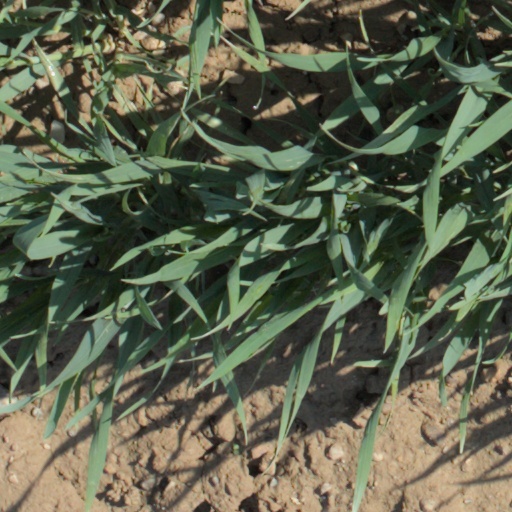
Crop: wheat